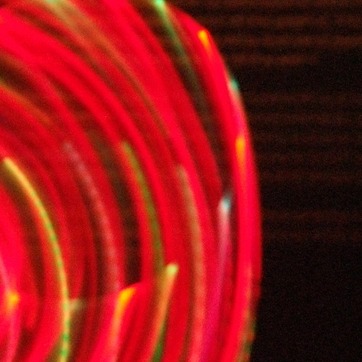
Material: plastic